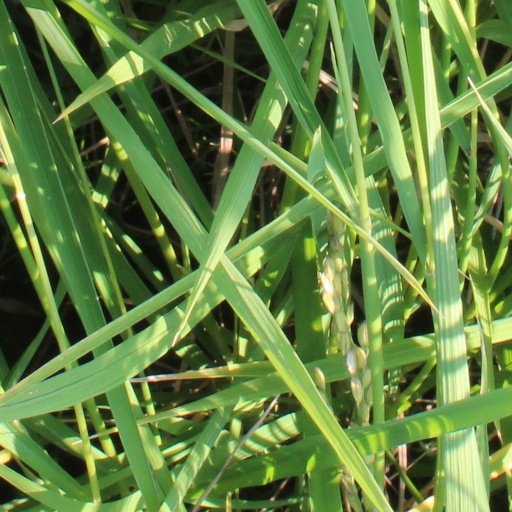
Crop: rice